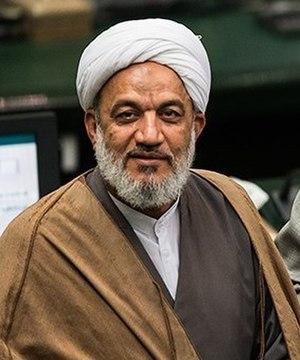
Morteza Aghatehrani est un clerc chiite iranien et un politicien conservateur. Il est secrétaire général du Front de la stabilité de la révolution islamique et a représenté Téhéran, Rey, Shemiranat et Eslamshahr au Parlement iranien de 2008 à 2016, et il est élué comme débuté de Téhéran en élection legislative iranien 2020.